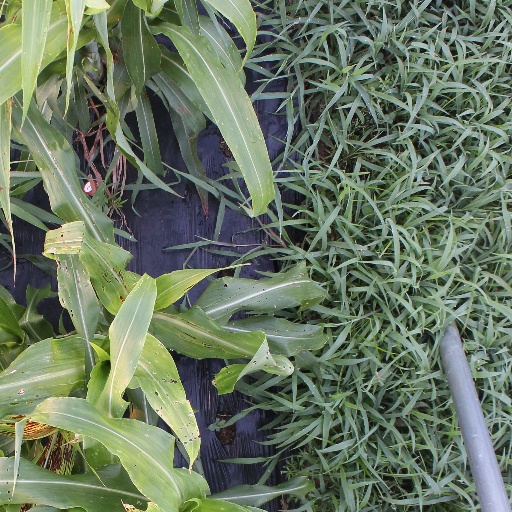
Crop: sorghum